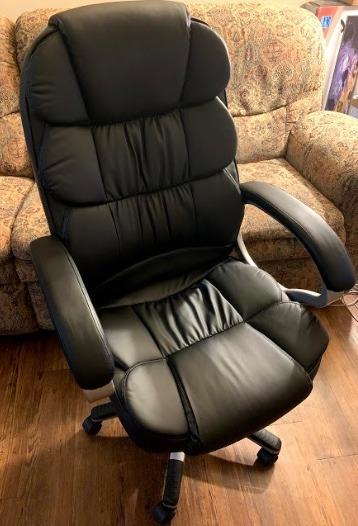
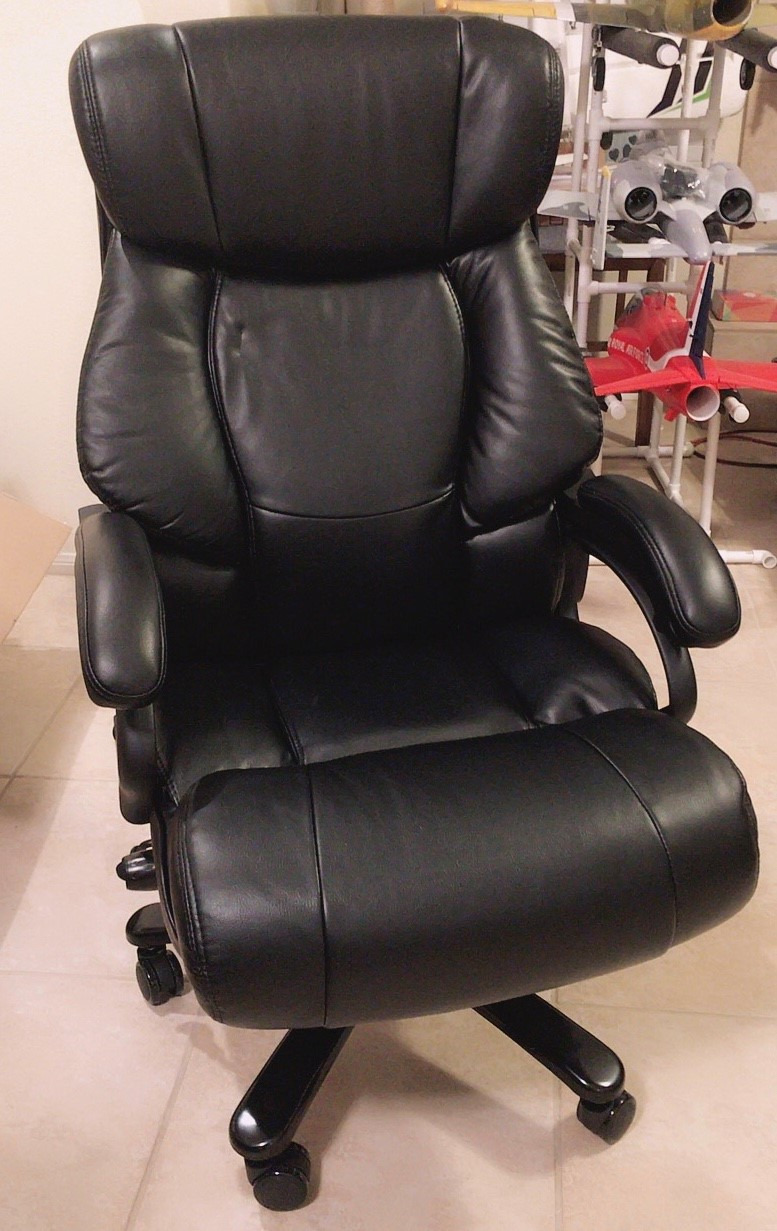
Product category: items_chair
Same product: no